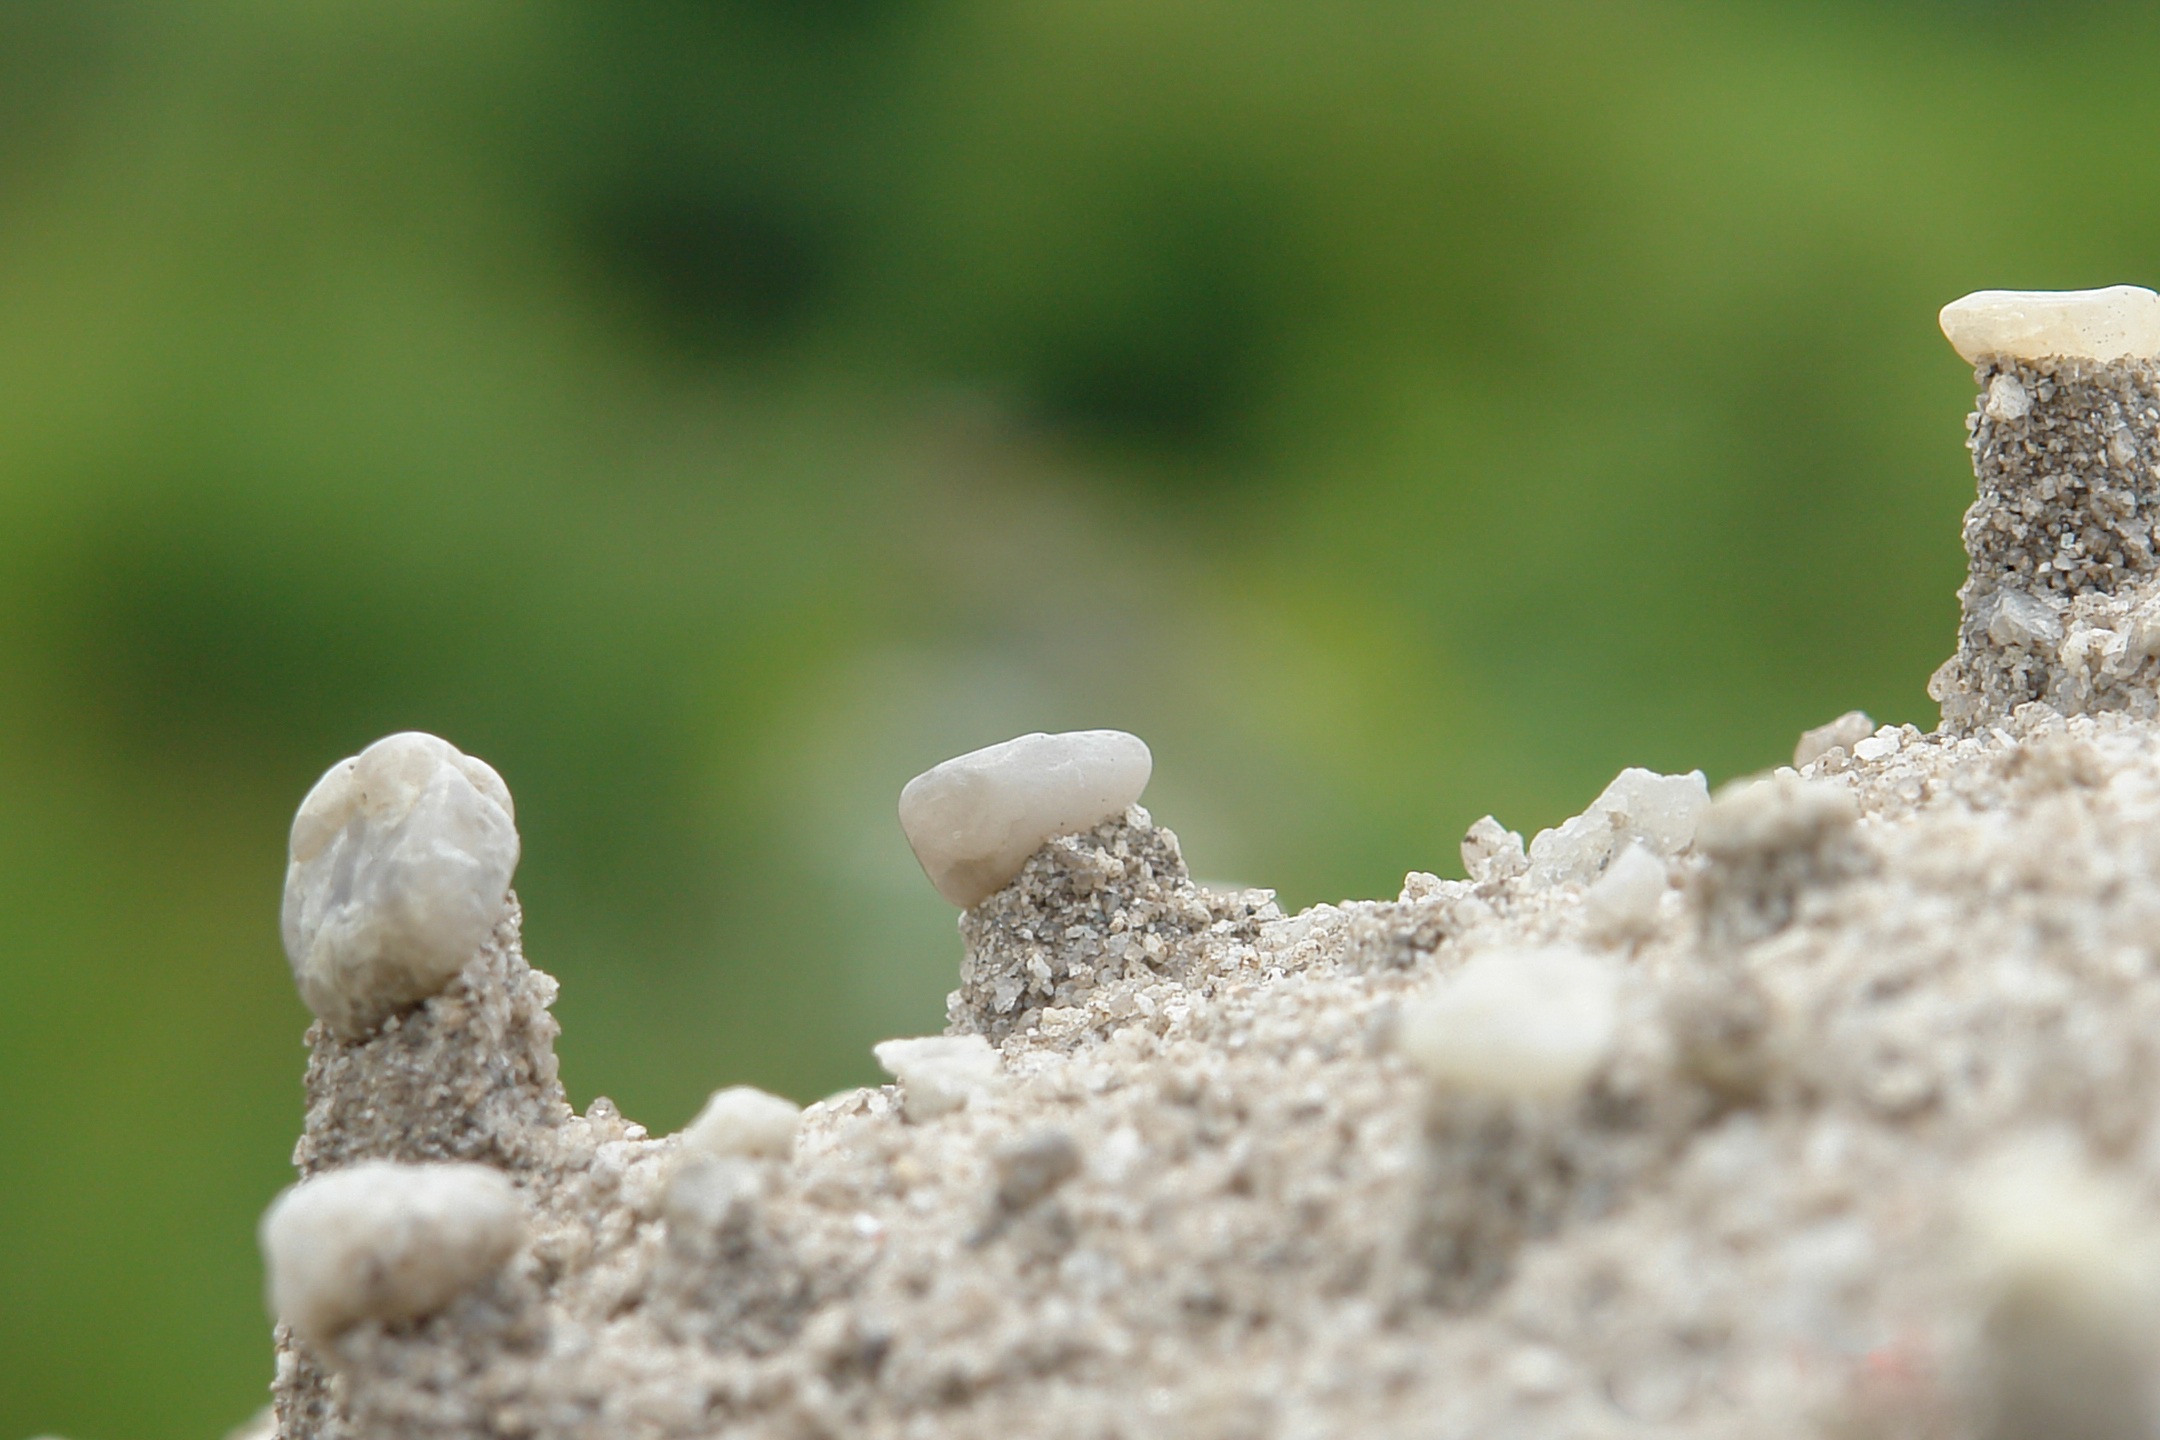
nature, grass, sand, branch, rain, leaf, flower, stone, wildlife, soil, flora, fauna, erosion, close up, gravel, blanc, sable, pluie, cailloux, quartz, mound, macro photography, gravier, monticule